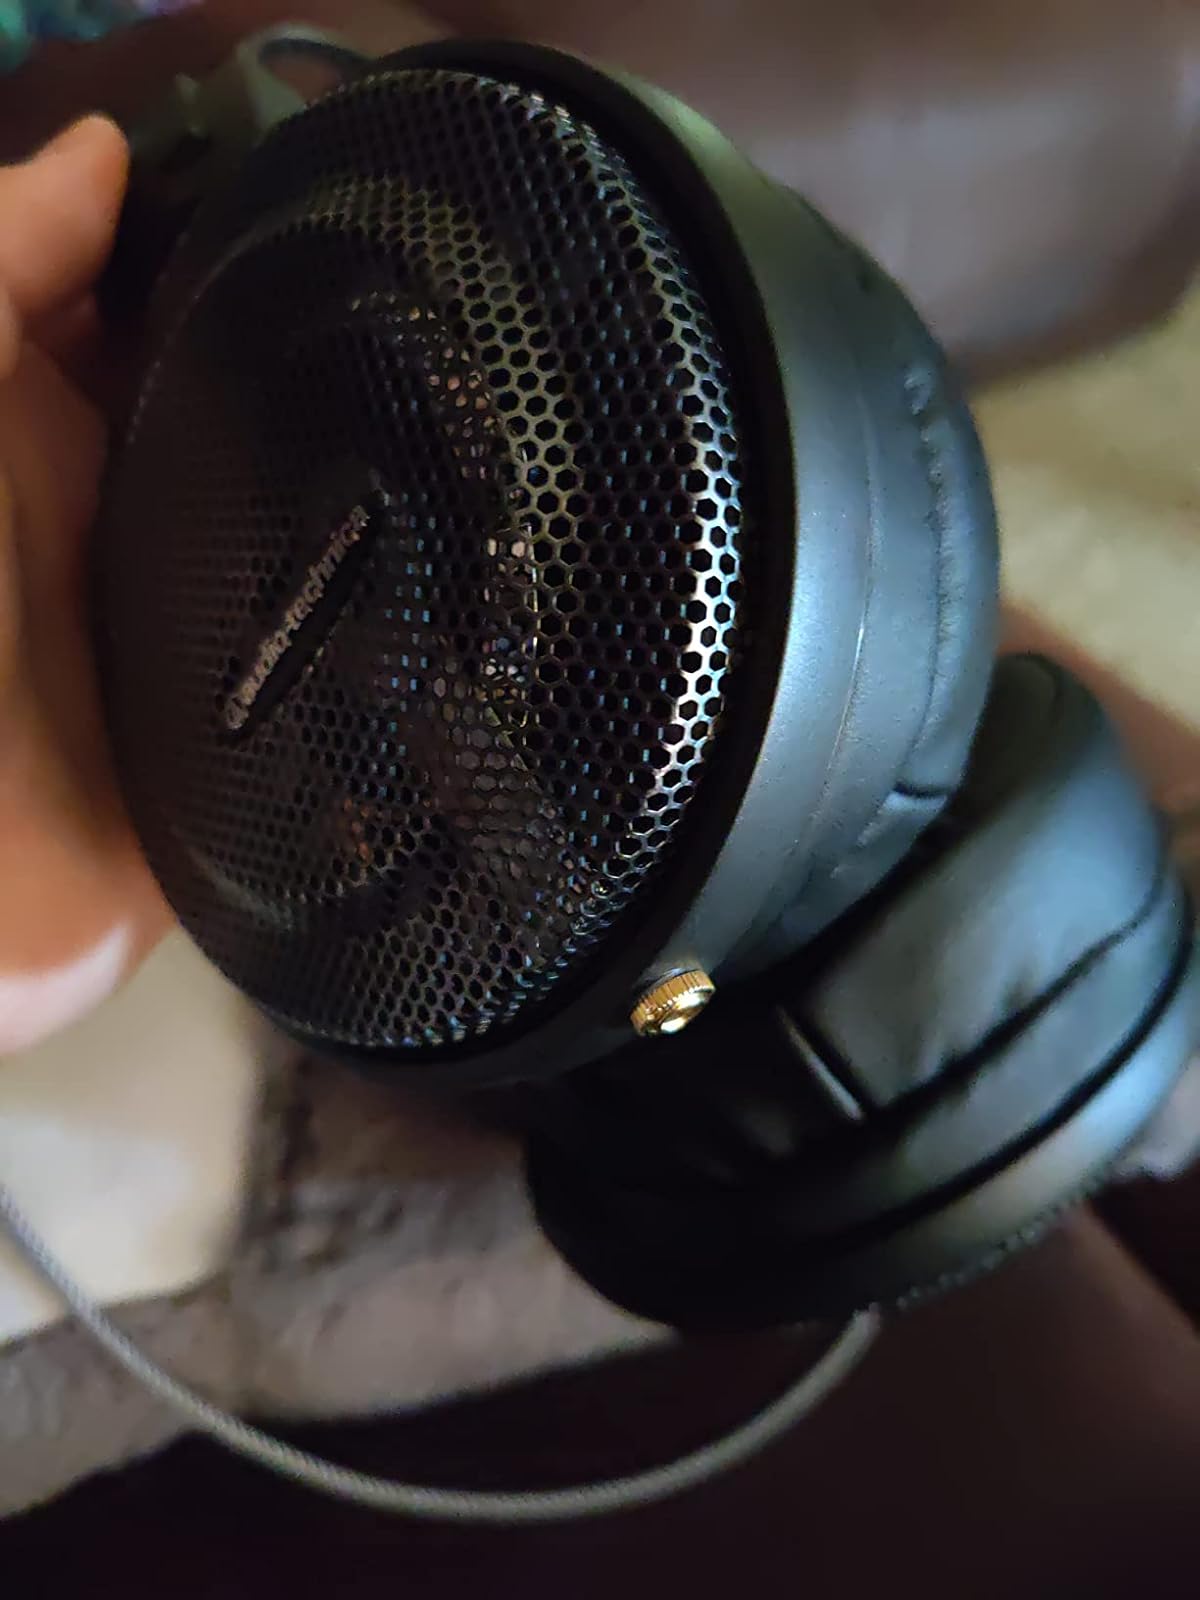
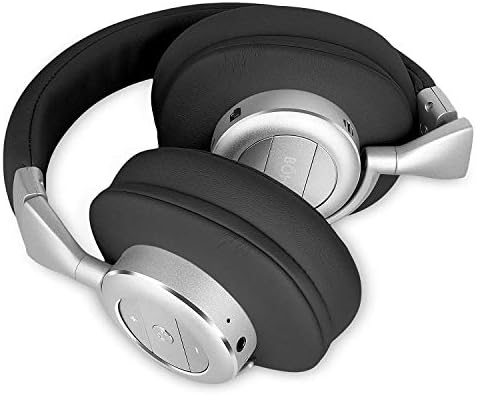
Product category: headphones
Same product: no